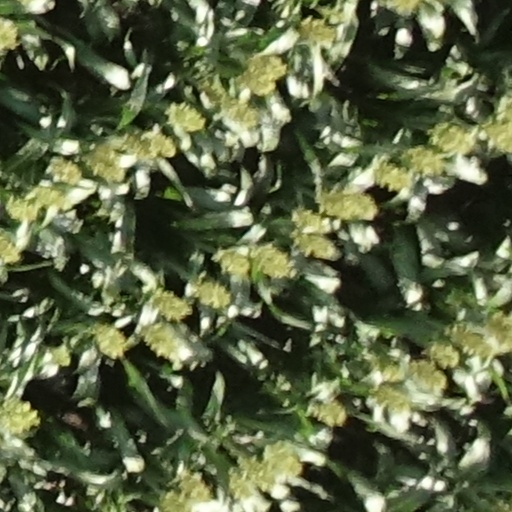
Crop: sorghum